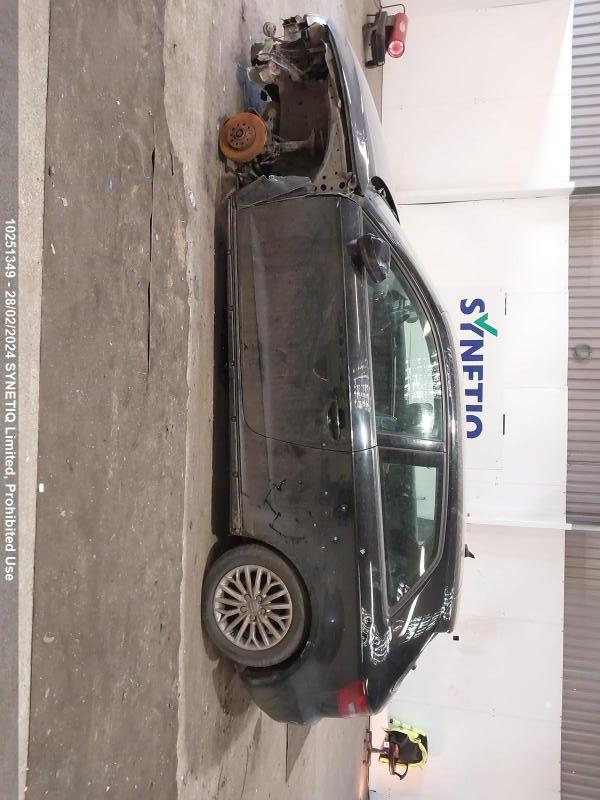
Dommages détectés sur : aile avant gauche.
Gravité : mineur